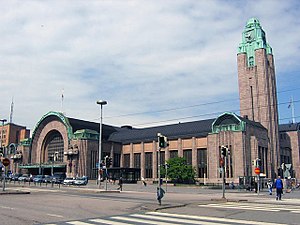
Helsinki Hovedbanegård
Helsinki Hovedbanegård, rejst 1919
Helsinki Hovedbanegård er et landemærke og trafikknudepunkt i Helsinki.